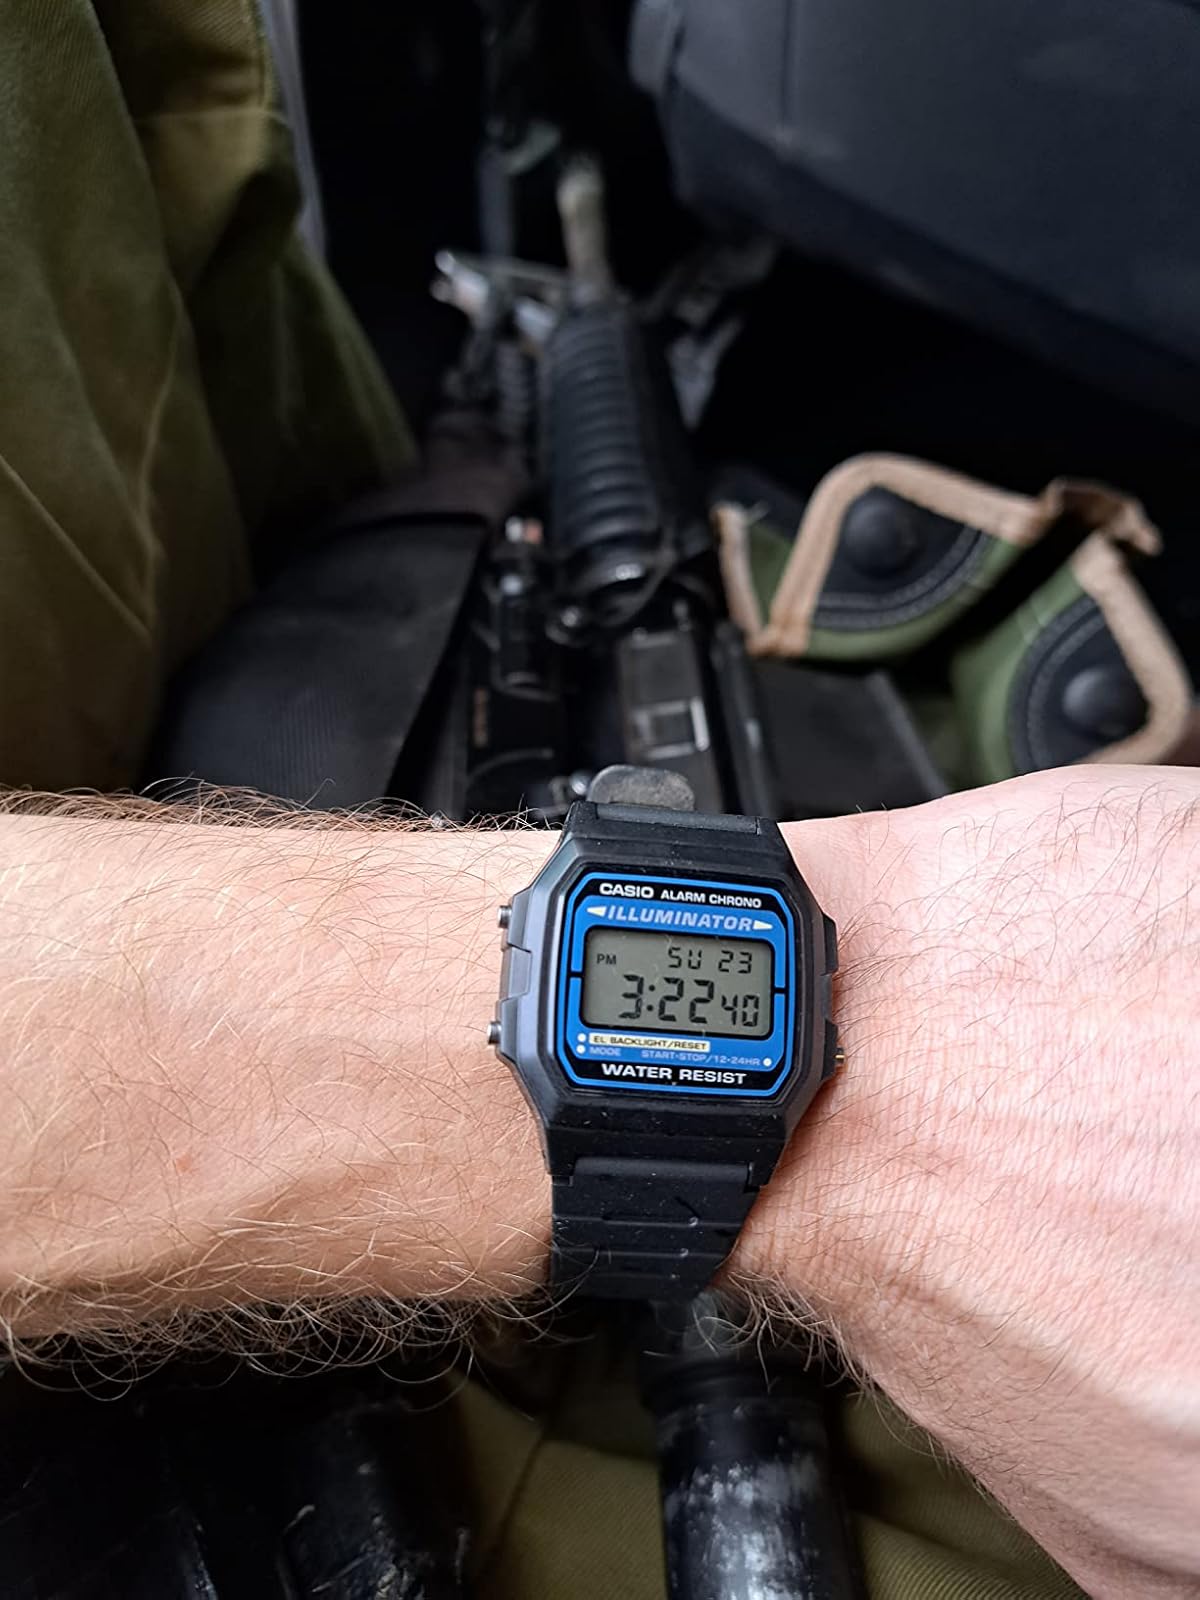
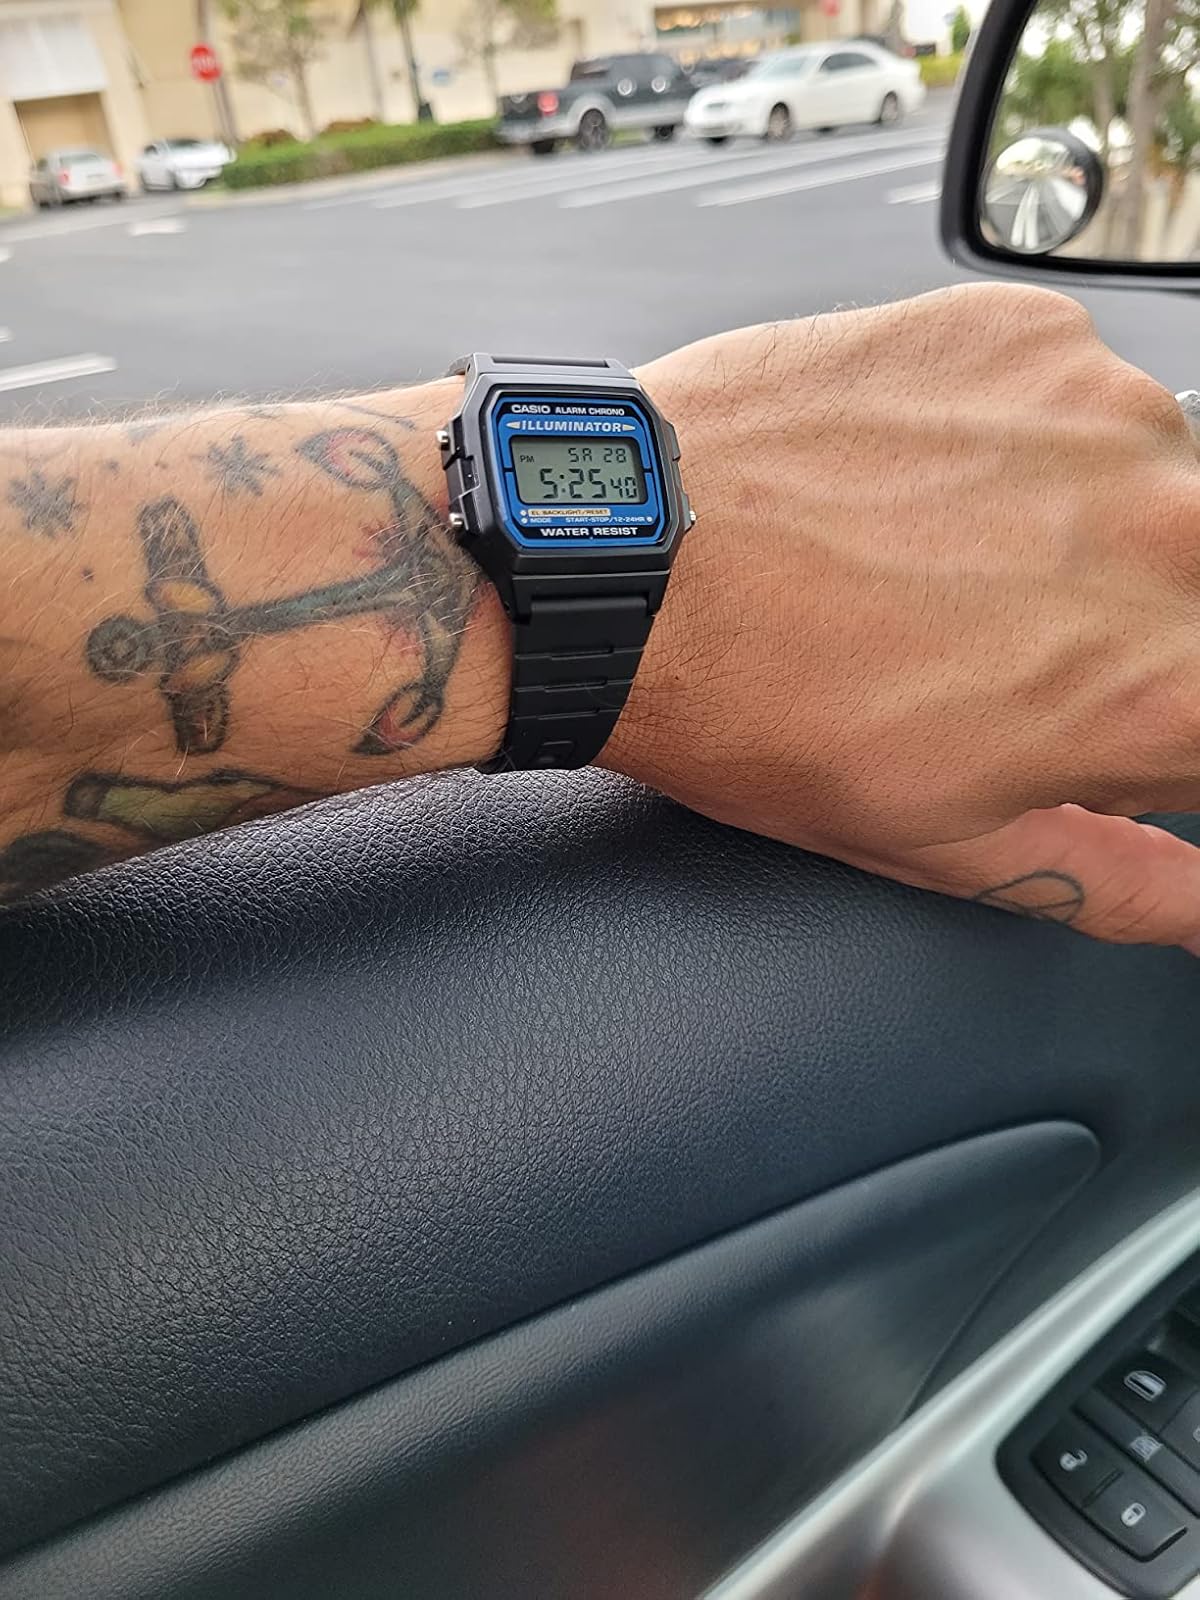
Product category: accessories_watch
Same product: yes